Zduńska Wola

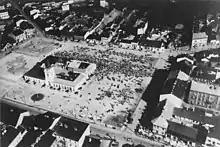
Aerial view of Zduńska Wola in September 1939

In 1903 the region was connected with Kalisz and Łódź by rail. In 1902 Zenon Anstadt, a member of a wealthy family of brewers from Łódź, was responsible for the continuous development of the town's infrastructure. Shortly before the outbreak of World War I in 1914, the population of the city was 28,437 people. Under the Imperial German occupation during World War I, the town's population fell to just 12,000 in 1918.